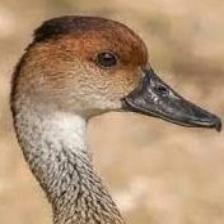
Species: SPOTTED WHISTLING DUCK
Scientific name: DENDROCYGNA GUTTATA
ImageNet parent category: drake